Decision Model and Notation

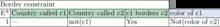
Partial implementation of Map Coloring problem in Constraint Decision Model and Notation

Here, the first two columns introduce two quantifiers, both of type country, which serve as universal quantifier.